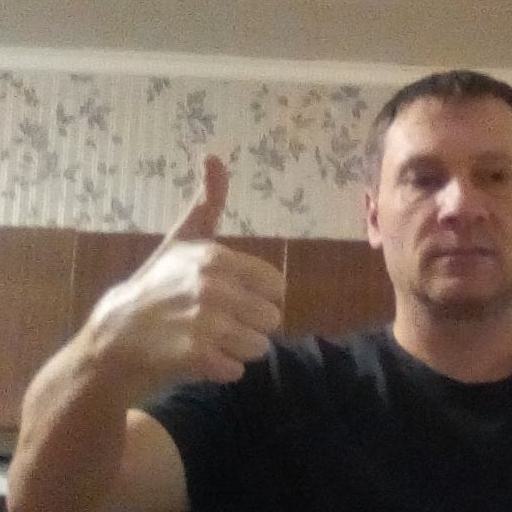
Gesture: like